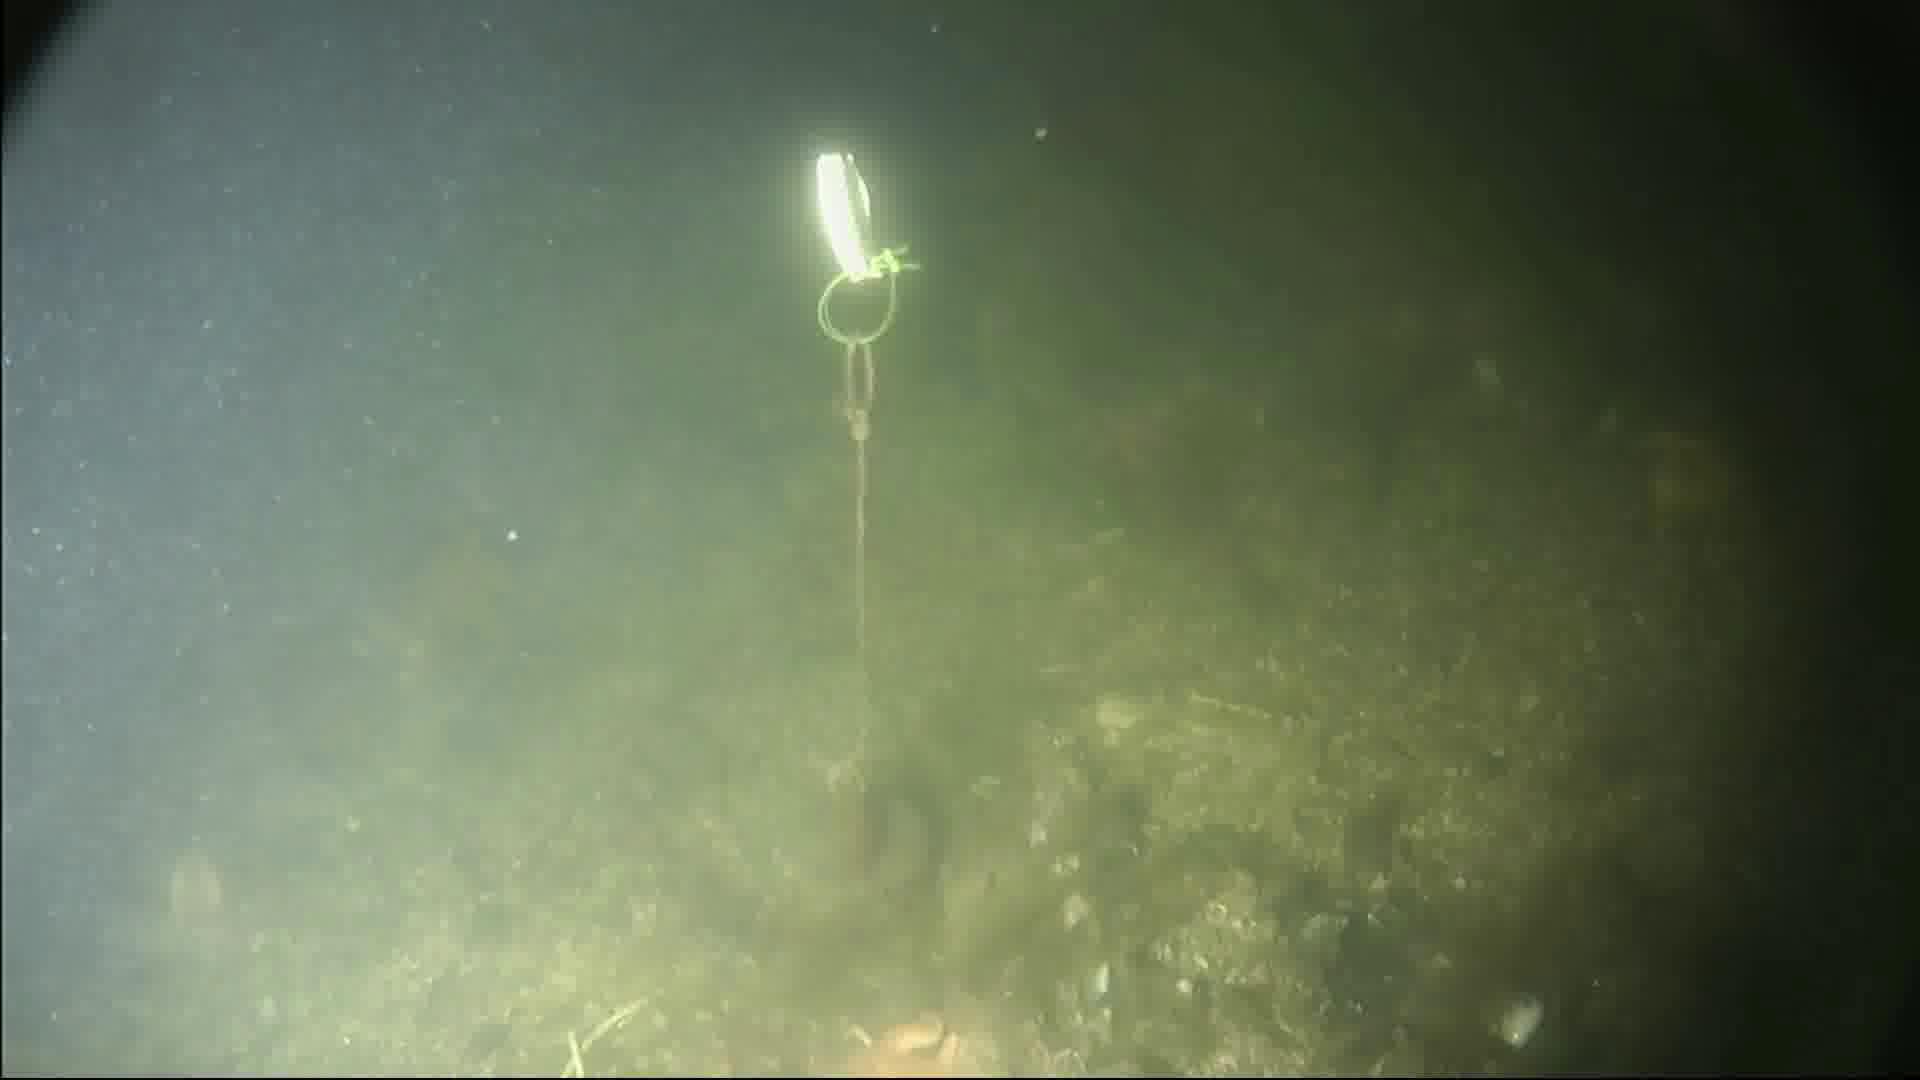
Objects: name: crab
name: starfish